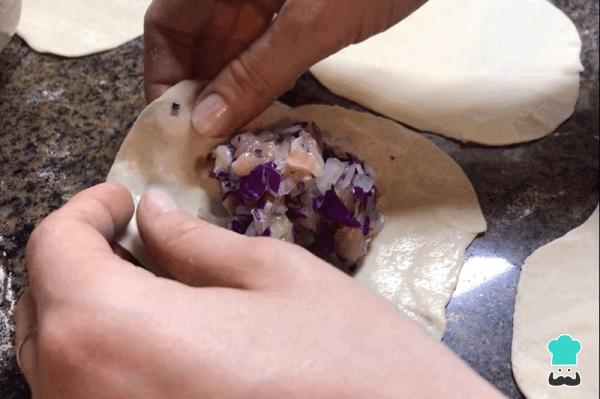
Una vez estiradas todas las tapas de tus dumplings, rellénalas y ciérralas. Para darles la forma clásica de este tipo de empanadas chinas, moja con agua los bordes y pellizcando poco a poco, pégalos en el centro.